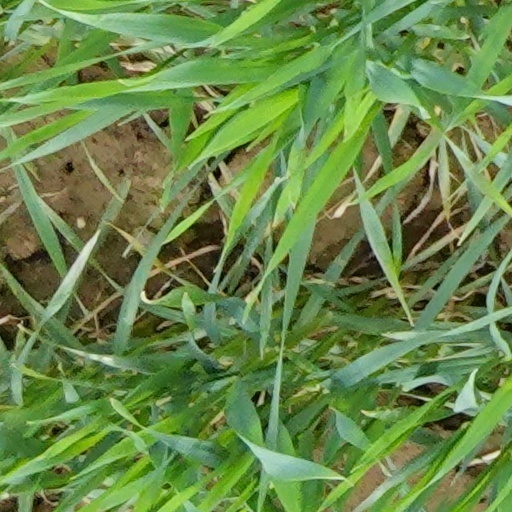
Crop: wheat